African Pygmies

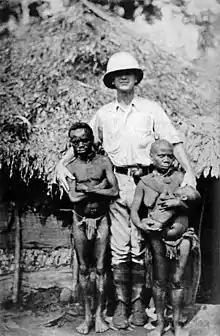
Pygmy family posing with a European man for scale ("Collier's New Encyclopedia", 1921)

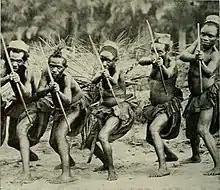
A group of Pygmy men from Nala (Haut-Uele, northeastern Congo) posing with bows and arrows

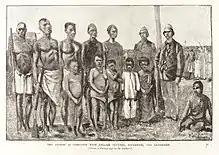
Size comparison between Pygmies, English officers, Sudanese and Zanzibaris (1890)

The term "Pygmy", as used to refer to diminutive people, derives from Greek πυγμαῖος "pygmaios" (via Latin , plural ), a term for "dwarf" from Greek mythology. The word is derived from πυγμή pygmē, a term for "cubit", suggesting a diminutive height.